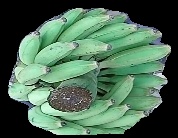
Variety: elakki-bale
Grade: grade1